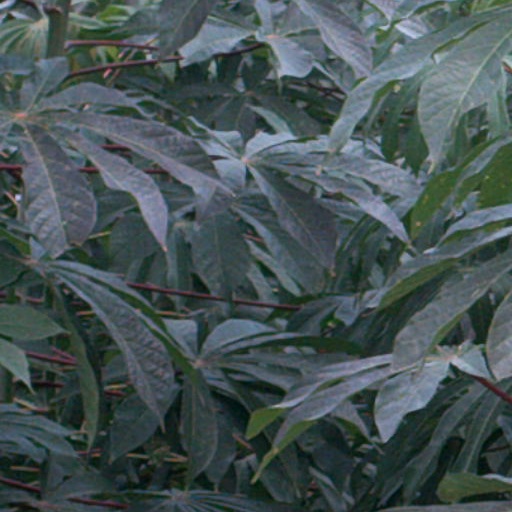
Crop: cassava